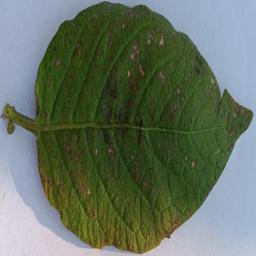
Etiqueta: Tizon_Temprano